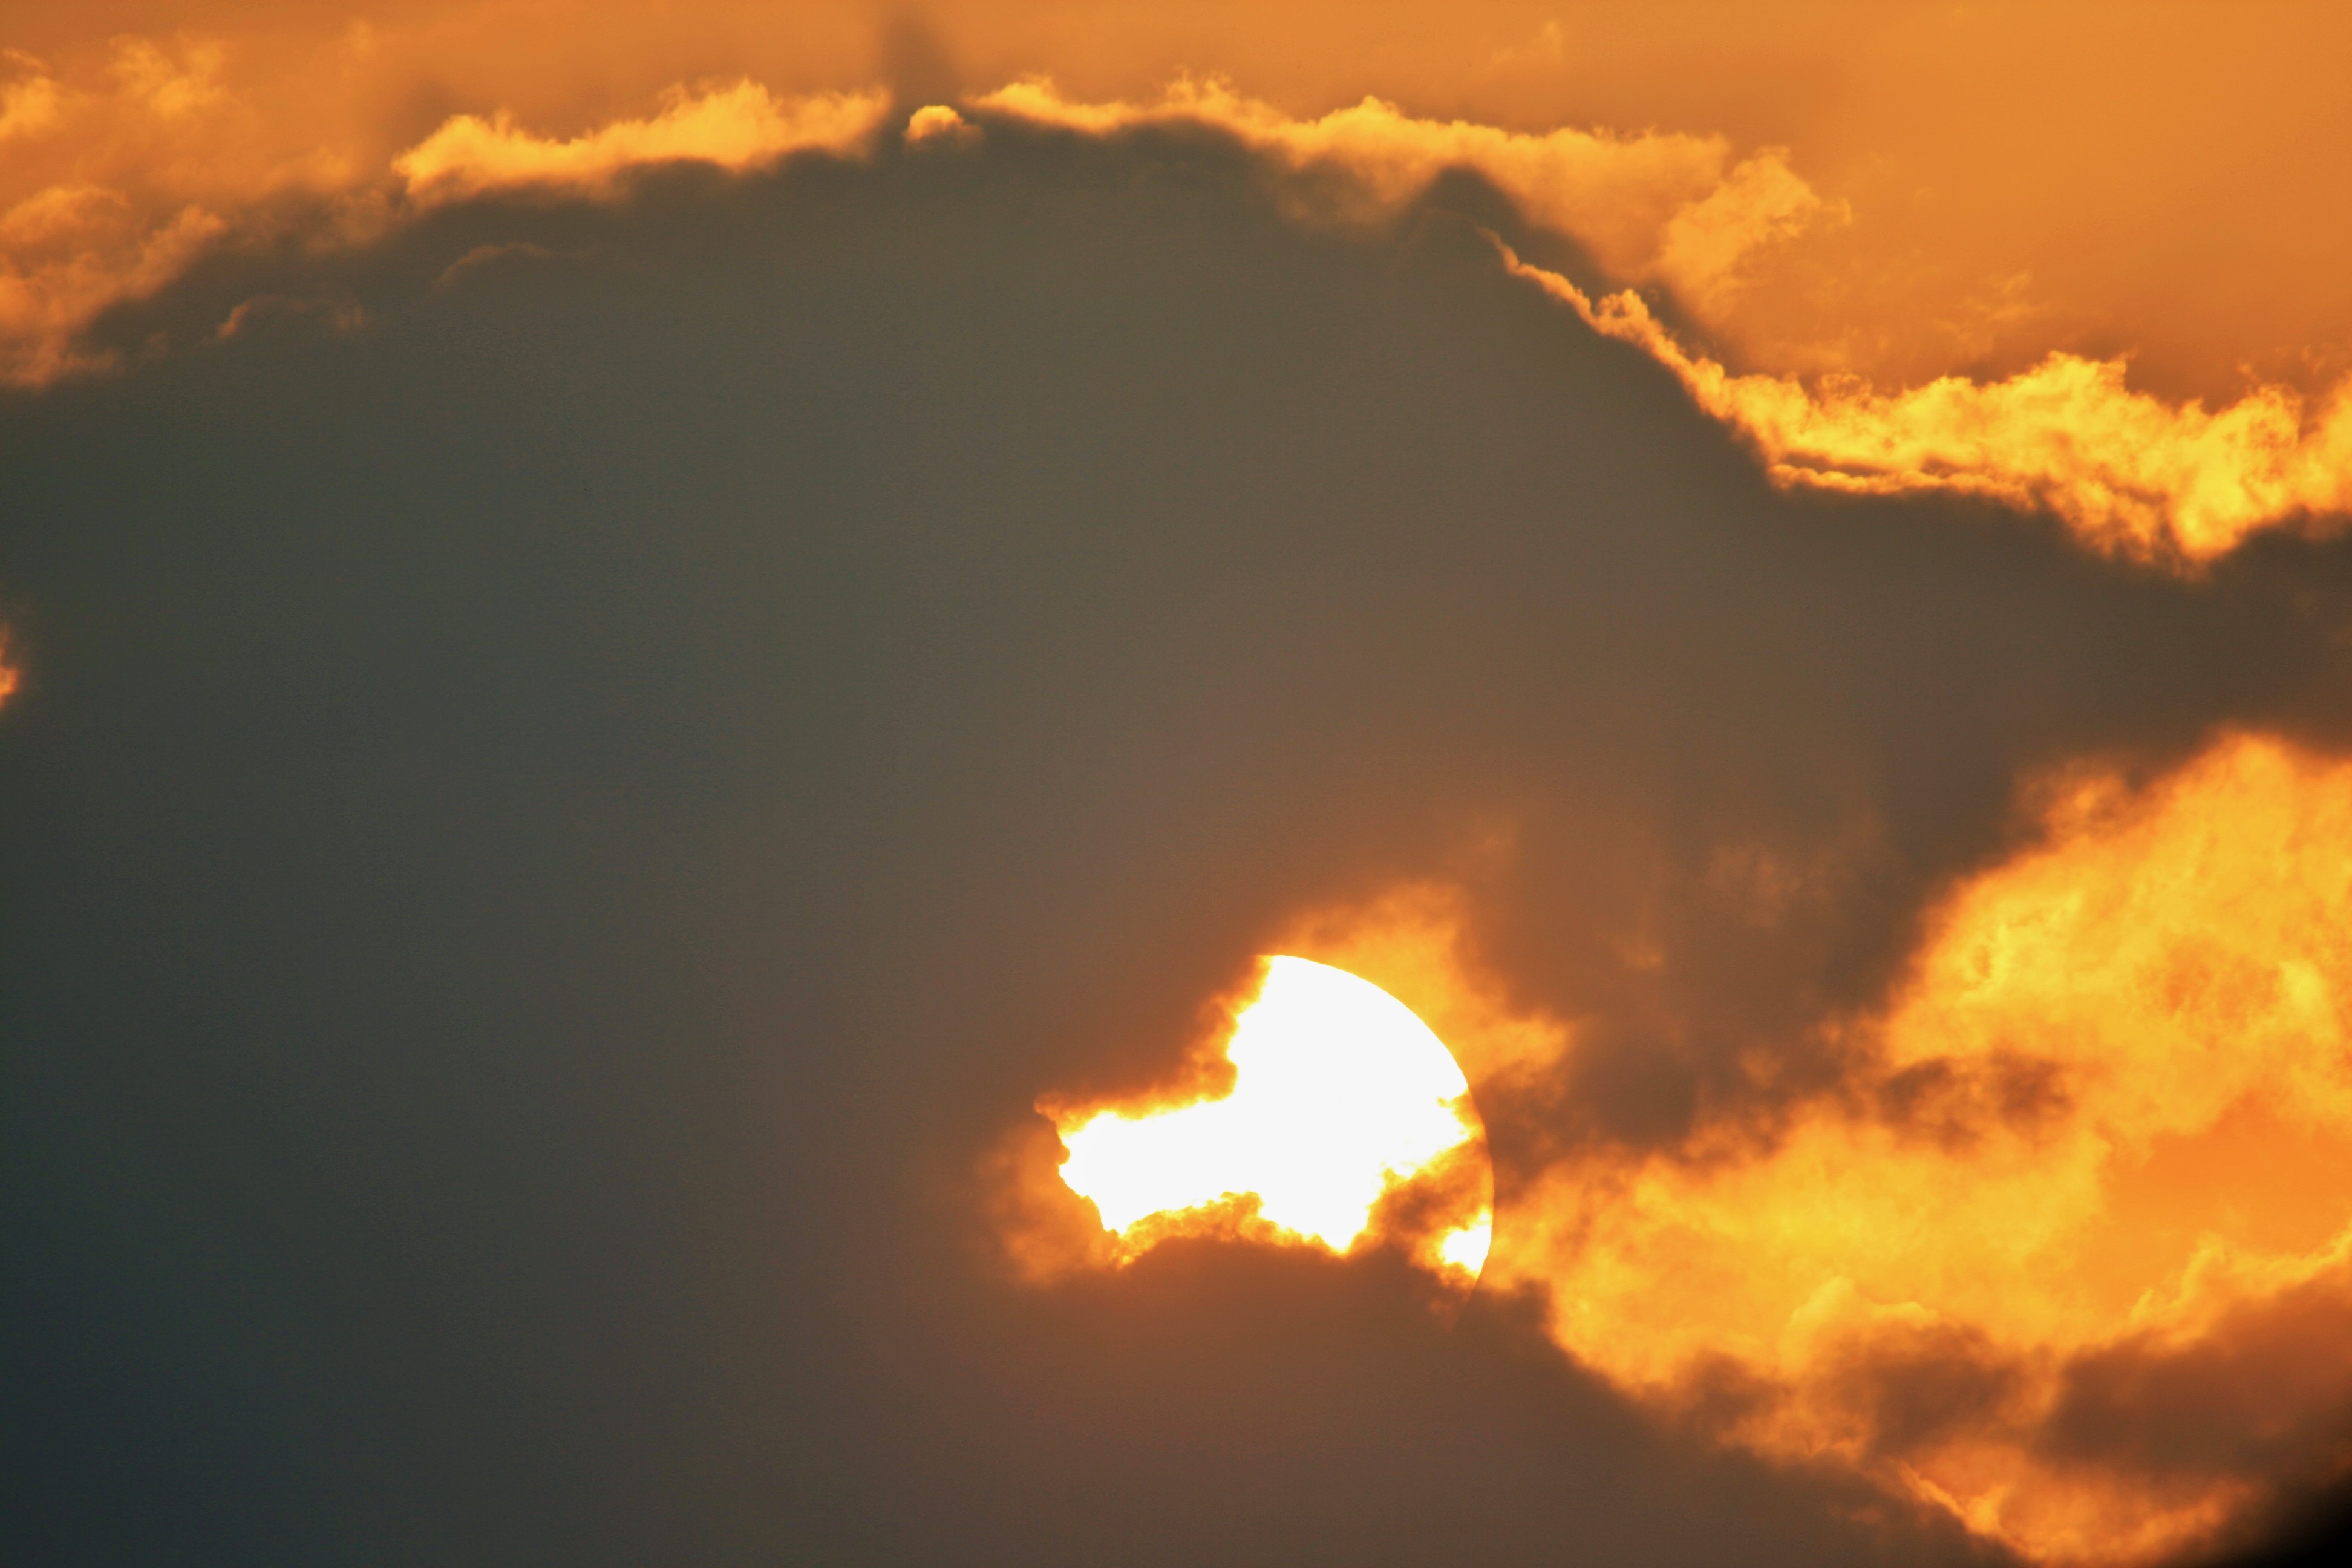
cloud, sky, sun, sunrise, sunset, sunlight, dawn, atmosphere, dark, dusk, fire, glow, edge, bright, gilt, afterglow, meteorological phenomenon, atmosphere of earth, geological phenomenon, orange gold